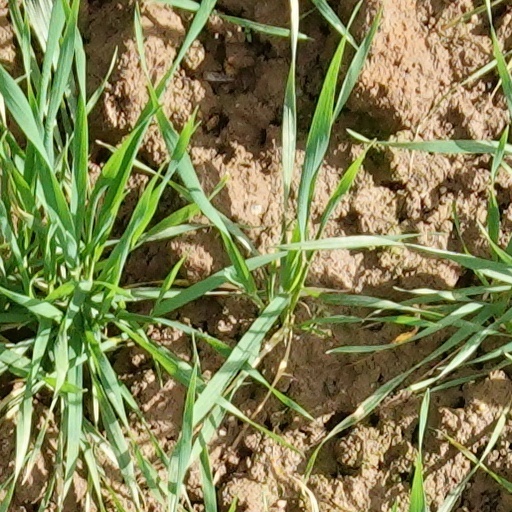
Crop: wheat